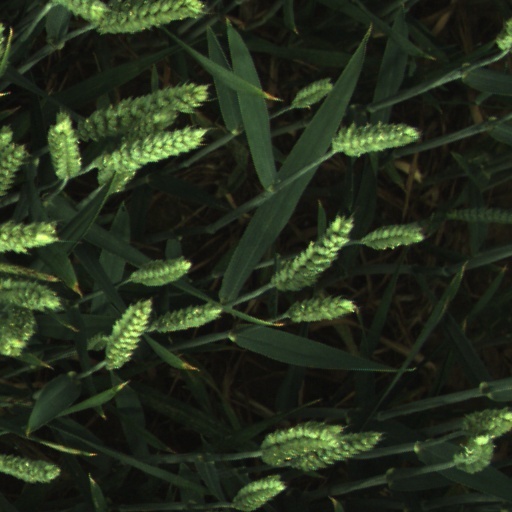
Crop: wheat